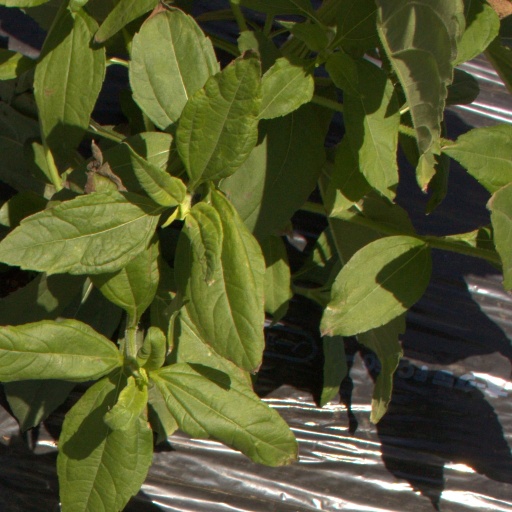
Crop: Jerusalem artichoke